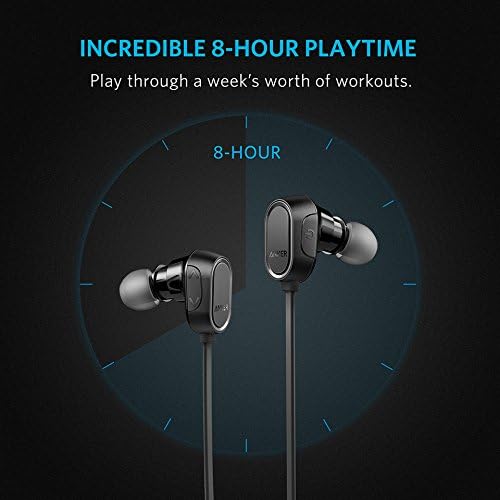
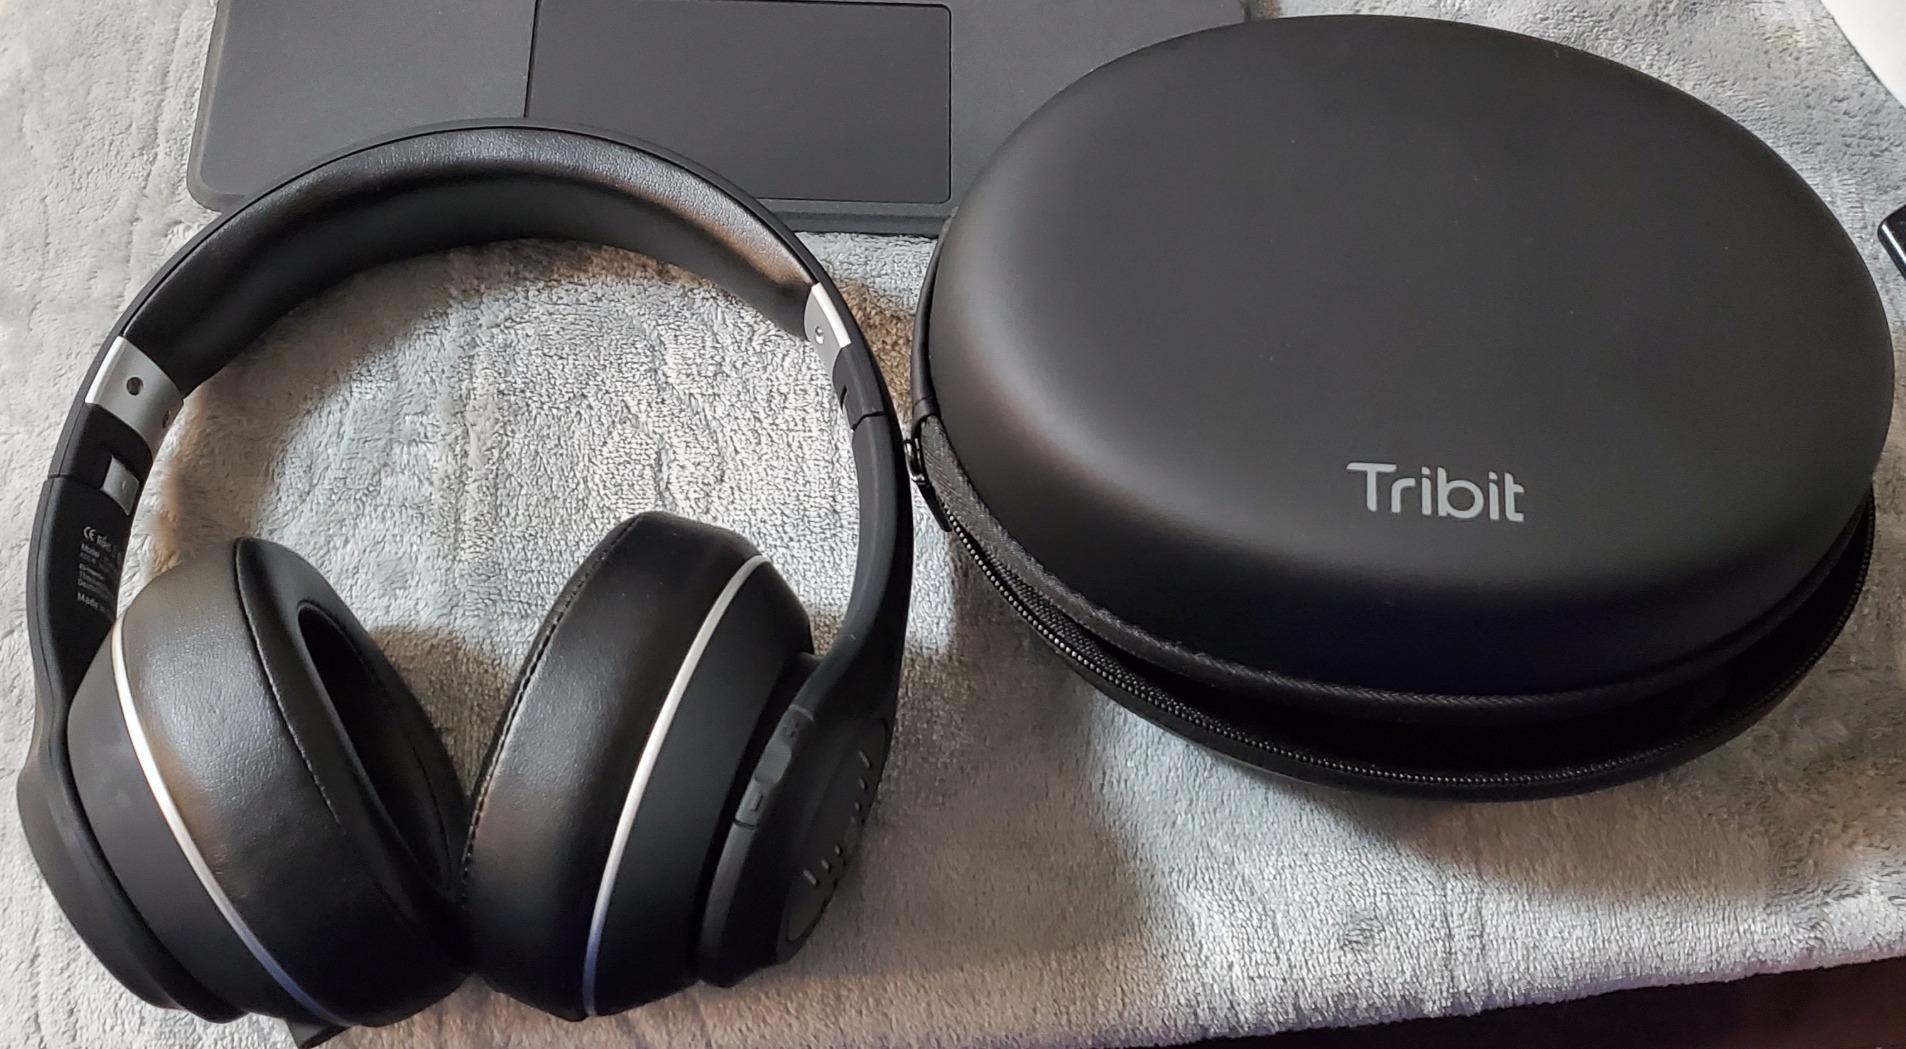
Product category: headphones
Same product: no